Sonia Grande

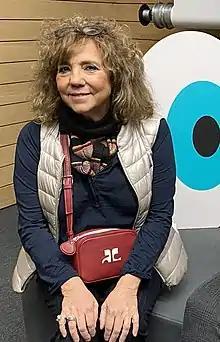

Sonia Grande (born 1964 in Oviedo, Spain) is a Spanish costume designer. She is known for her frequent collaborations with film director Woody Allen on such films as "Vicky Cristina Barcelona" and "Midnight in Paris", as well as her work on Fernando Trueba's "The Girl of Your Dreams", for which she won Best Costume Design at the 13th Annual Goya Awards.